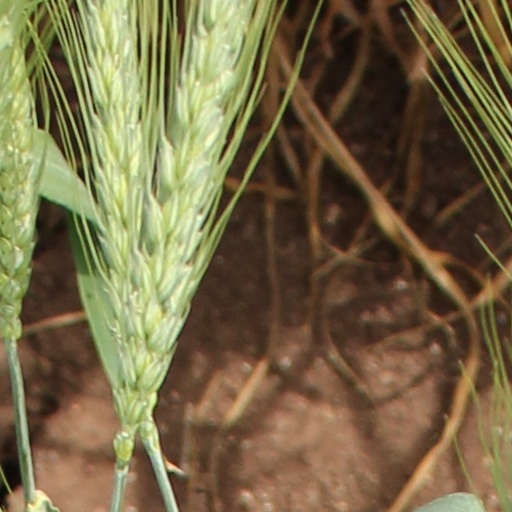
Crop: wheat